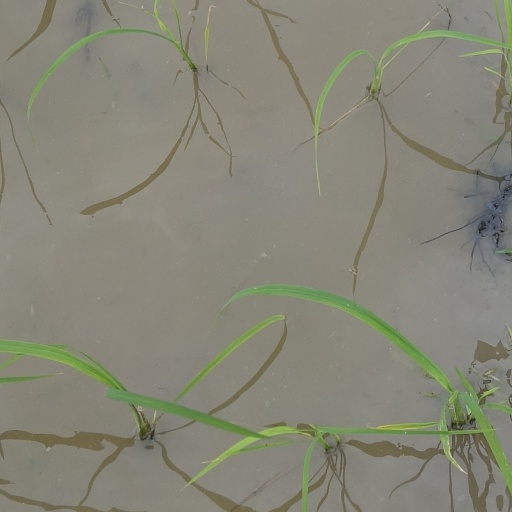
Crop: rice